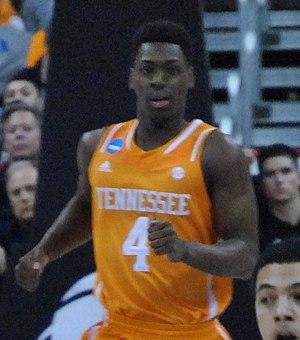
Armani Moore, né le 25 mars 1994, à Swainsboro, en Géorgie, est un joueur américain de basket-ball. Il évolue au poste d'arrière.